Gamma Leonis

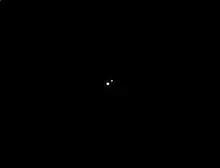
Double star γ Leonis as seen by a telescope

The bright binary system in Leo with orange-red and yellow or greenish-yellow components is visible through a modest telescope under good atmospheric conditions. To the naked eye, the Algieba system shines at mid-second magnitude, but a telescope easily splits the pair. The double nature of Gamma Leonis was discovered by William Herschel in 1792.